Gale Rigobert

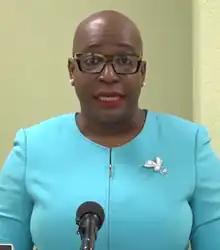
Rigobert in 2021

Gale Tracy Christiane Rigobert is a Saint Lucian politician, former Minister for Education, Innovation, Gender Relations and Sustainable Development. She is the former representative for Micoud North constituency in the House of Assembly.